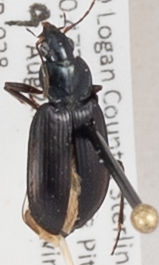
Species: Agonum placidum
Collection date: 2014-08-19
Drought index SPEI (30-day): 0.1
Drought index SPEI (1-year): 0.592
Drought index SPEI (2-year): -0.588